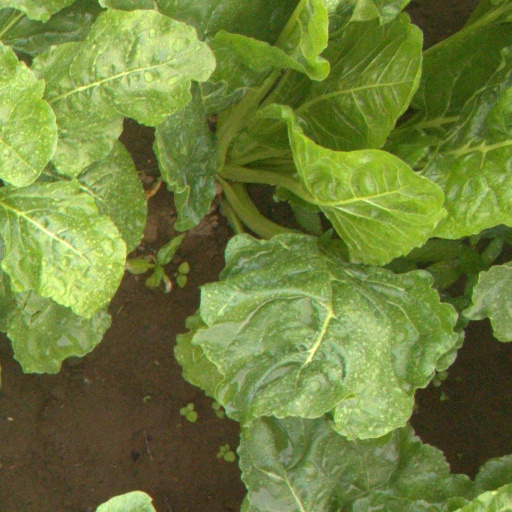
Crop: sugar beet